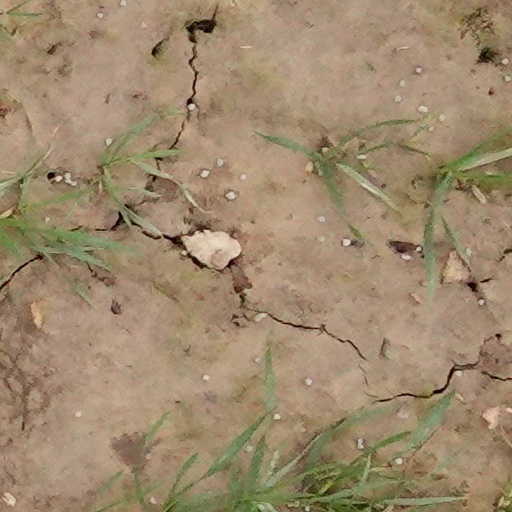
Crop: wheat